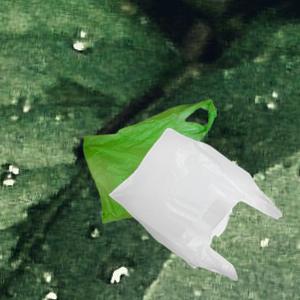
Label: plasticbags